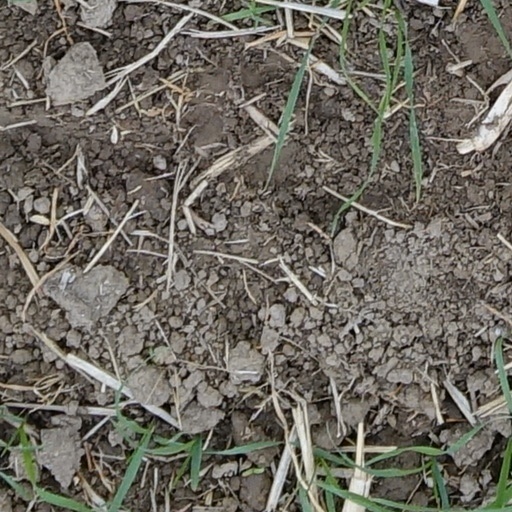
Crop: wheat